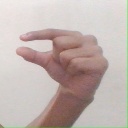
अक्षर: ग